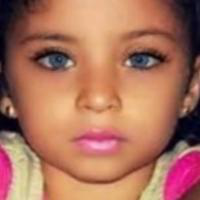
Age group: age 01-10